Decompression sickness

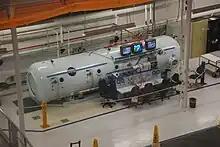
The recompression chamber at the Neutral Buoyancy Lab.

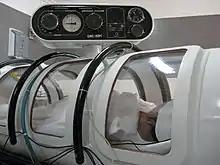
View of the side of a small cylindrical structure with several curved windows and an instrument panel, with a person visible inside

Recompression on air was shown to be an effective treatment for minor DCS symptoms by Keays in 1909. Evidence of the effectiveness of recompression therapy utilizing oxygen was first shown by Yarbrough and Behnke, and has since become the standard of care for treatment of DCS. Recompression is normally carried out in a recompression chamber. At a dive site, a riskier alternative is in-water recompression.